Cristiano Ávalos

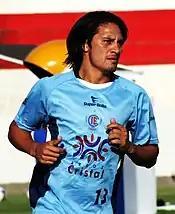

Cristiano Espindola de Ávalos dos Passos (born 27 December 1977) is a Brazilian former professional footballer who played as a centre-back.